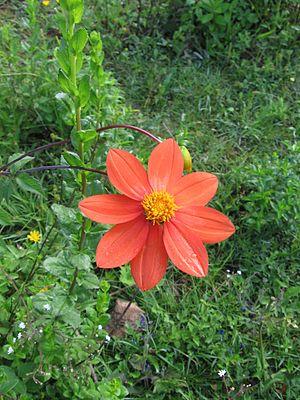
Dahlia coccinea est une espèce de plantes vivaces herbacées, de la famille des Asteraceae, que l'on retrouve entre le Mexique et le Guatemala. La plante, souvent teintée de pourpre, peut atteindre trois mètres de hauteur. Les feuilles simples ou triséquées peuvent mesurer 40 cm. Elles sont ovales à elliptiques, dentées et d'un vert foncé. Les inflorescences portent deux à trois fleurs, dressées ou légèrement retombantes. La couleur des fleurs varie entre le jaune, l'orangé, le rouge écarlate et le marron. Les fleurs du disque central sont jaunes.